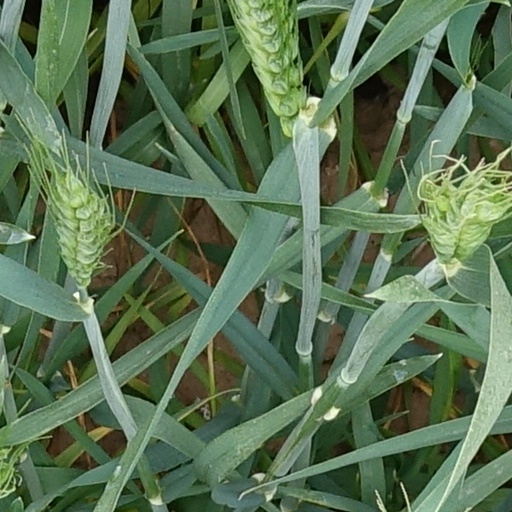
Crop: wheat